Agriculture in prehistoric Scotland

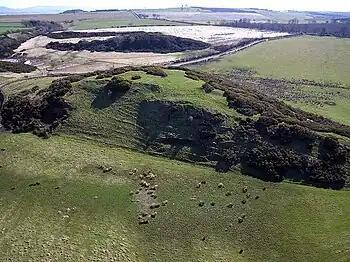
Peace Knowe Hillfort, West Lothian. From their introduction in the Iron Age hillforts became major centres of agriculture.

From the Neolithic period, beginning around 6,000 years ago, there is evidence of permanent settlements and farming. This includes the settlement at Dunning in Perthshire, dating from 3800 to 3700 BCE, which includes faint plough marks, probably made by a hand-held scratch plough known as an ard, which does not turn over the soil. There is the well-preserved stone house at Knap of Howar on Papa Westray, dating from around 3500 BCE and the village of similar houses at Skara Brae on West Mainland, Orkney from about 500 years later. Evidence of prehistoric farming includes small plots of improved land, with simple stone boundaries. In Shetland these have been found under peat and on the mainland they are associated with cairnfields, piles of rocks that have been cleared from fields.